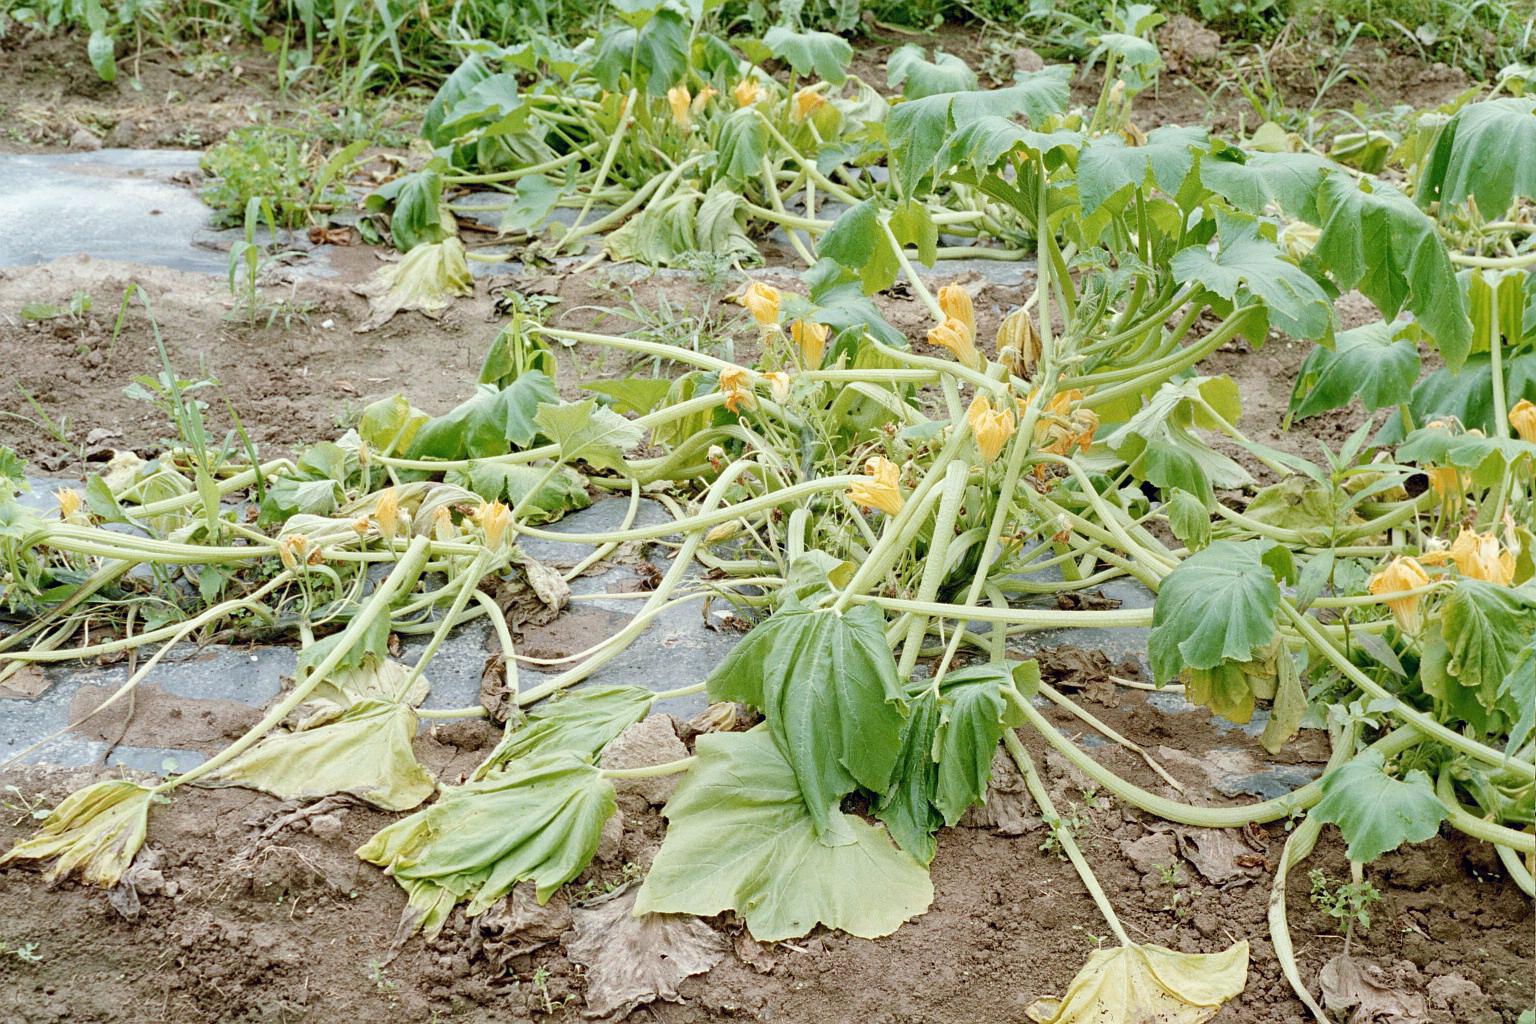
Plant: Zucchini
Disease: zucchini bacterial wilt